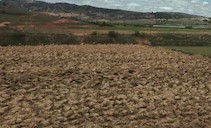
Soil type: Alluvial soil